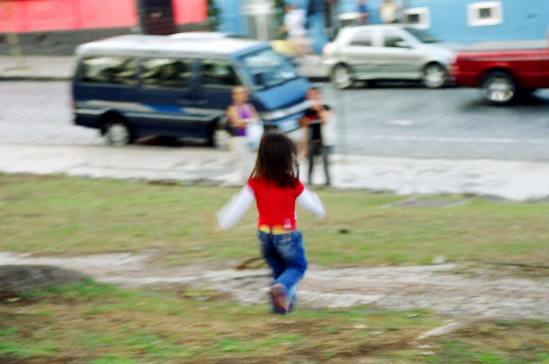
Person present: Yes